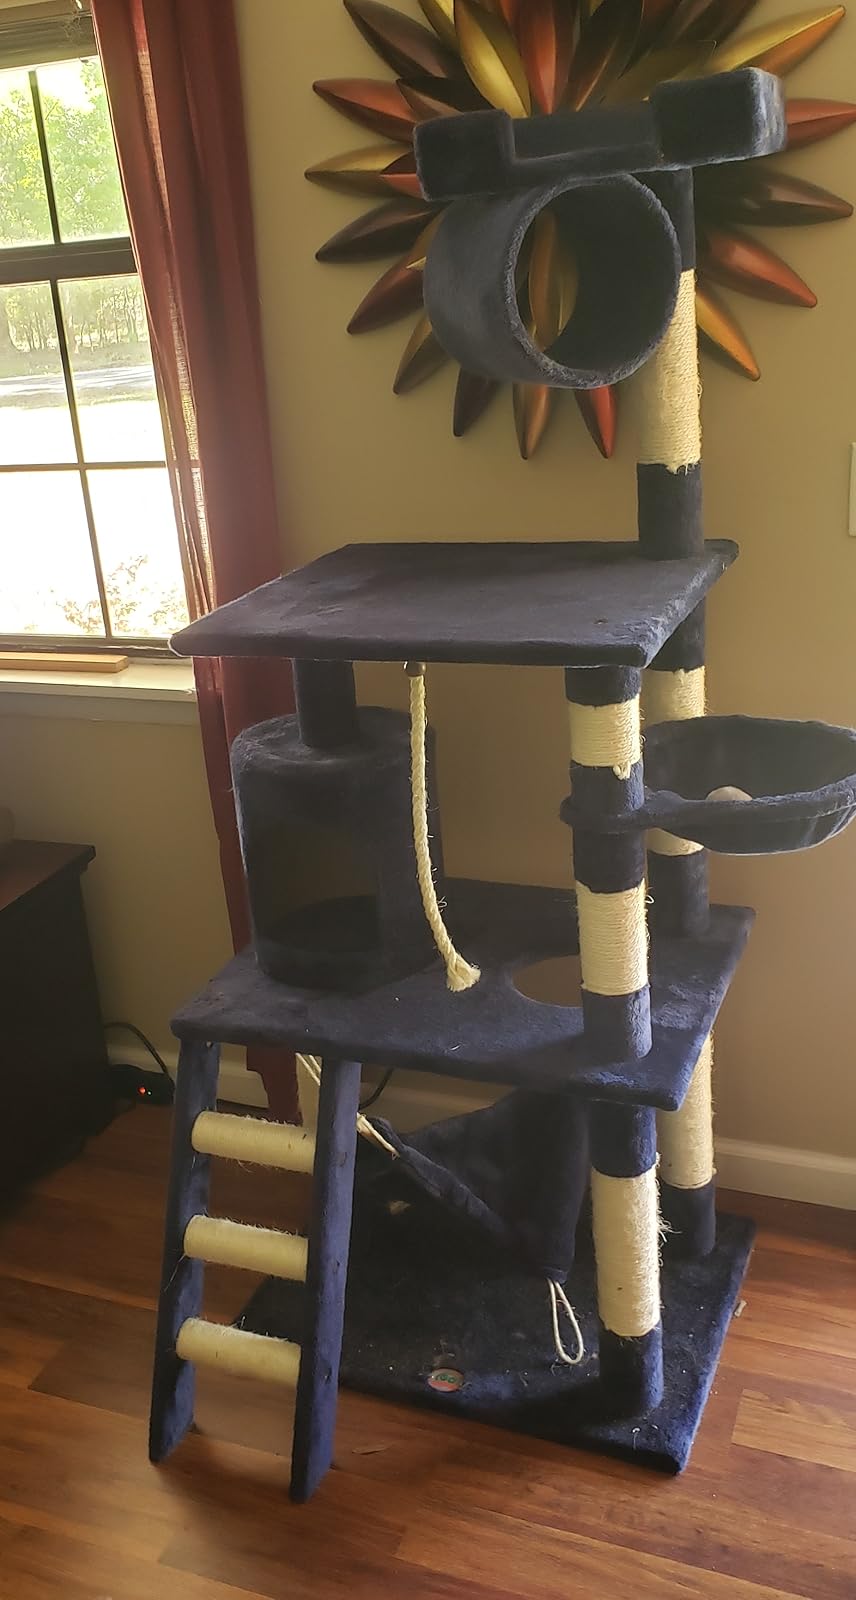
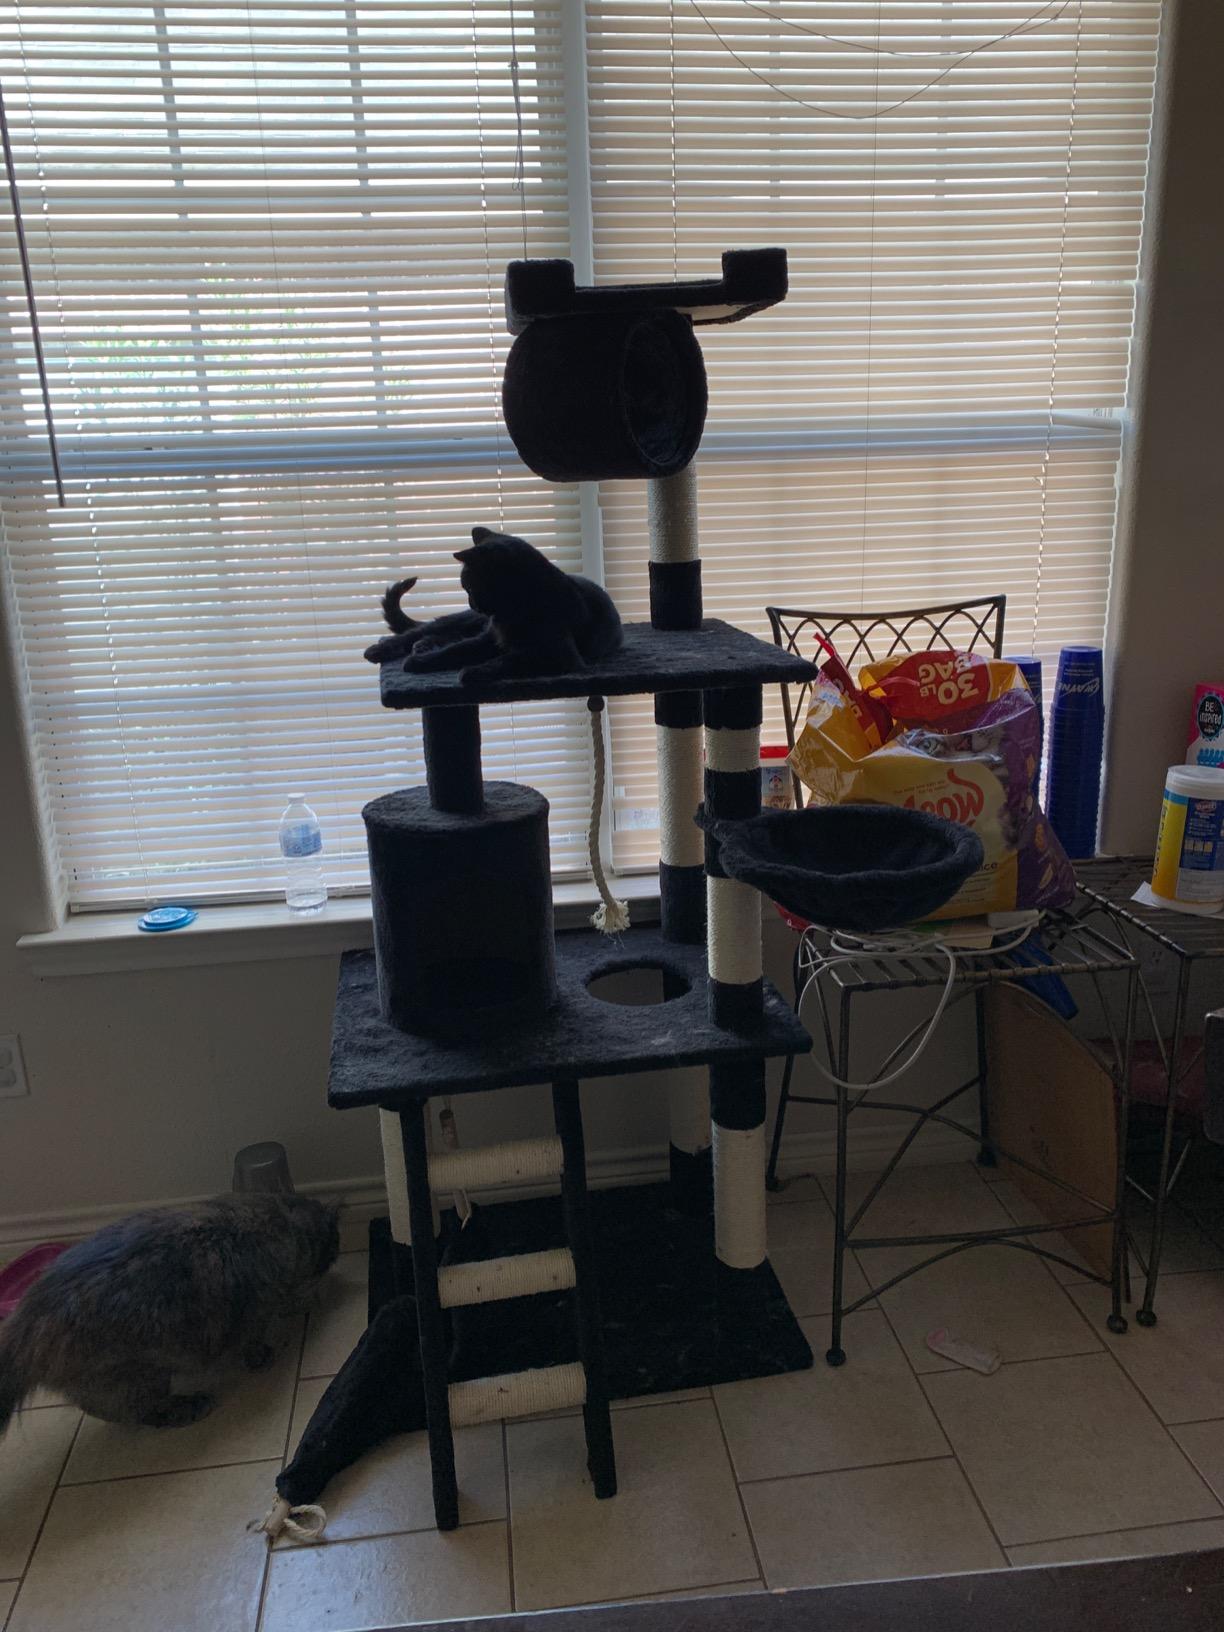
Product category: items_cat tree
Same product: no